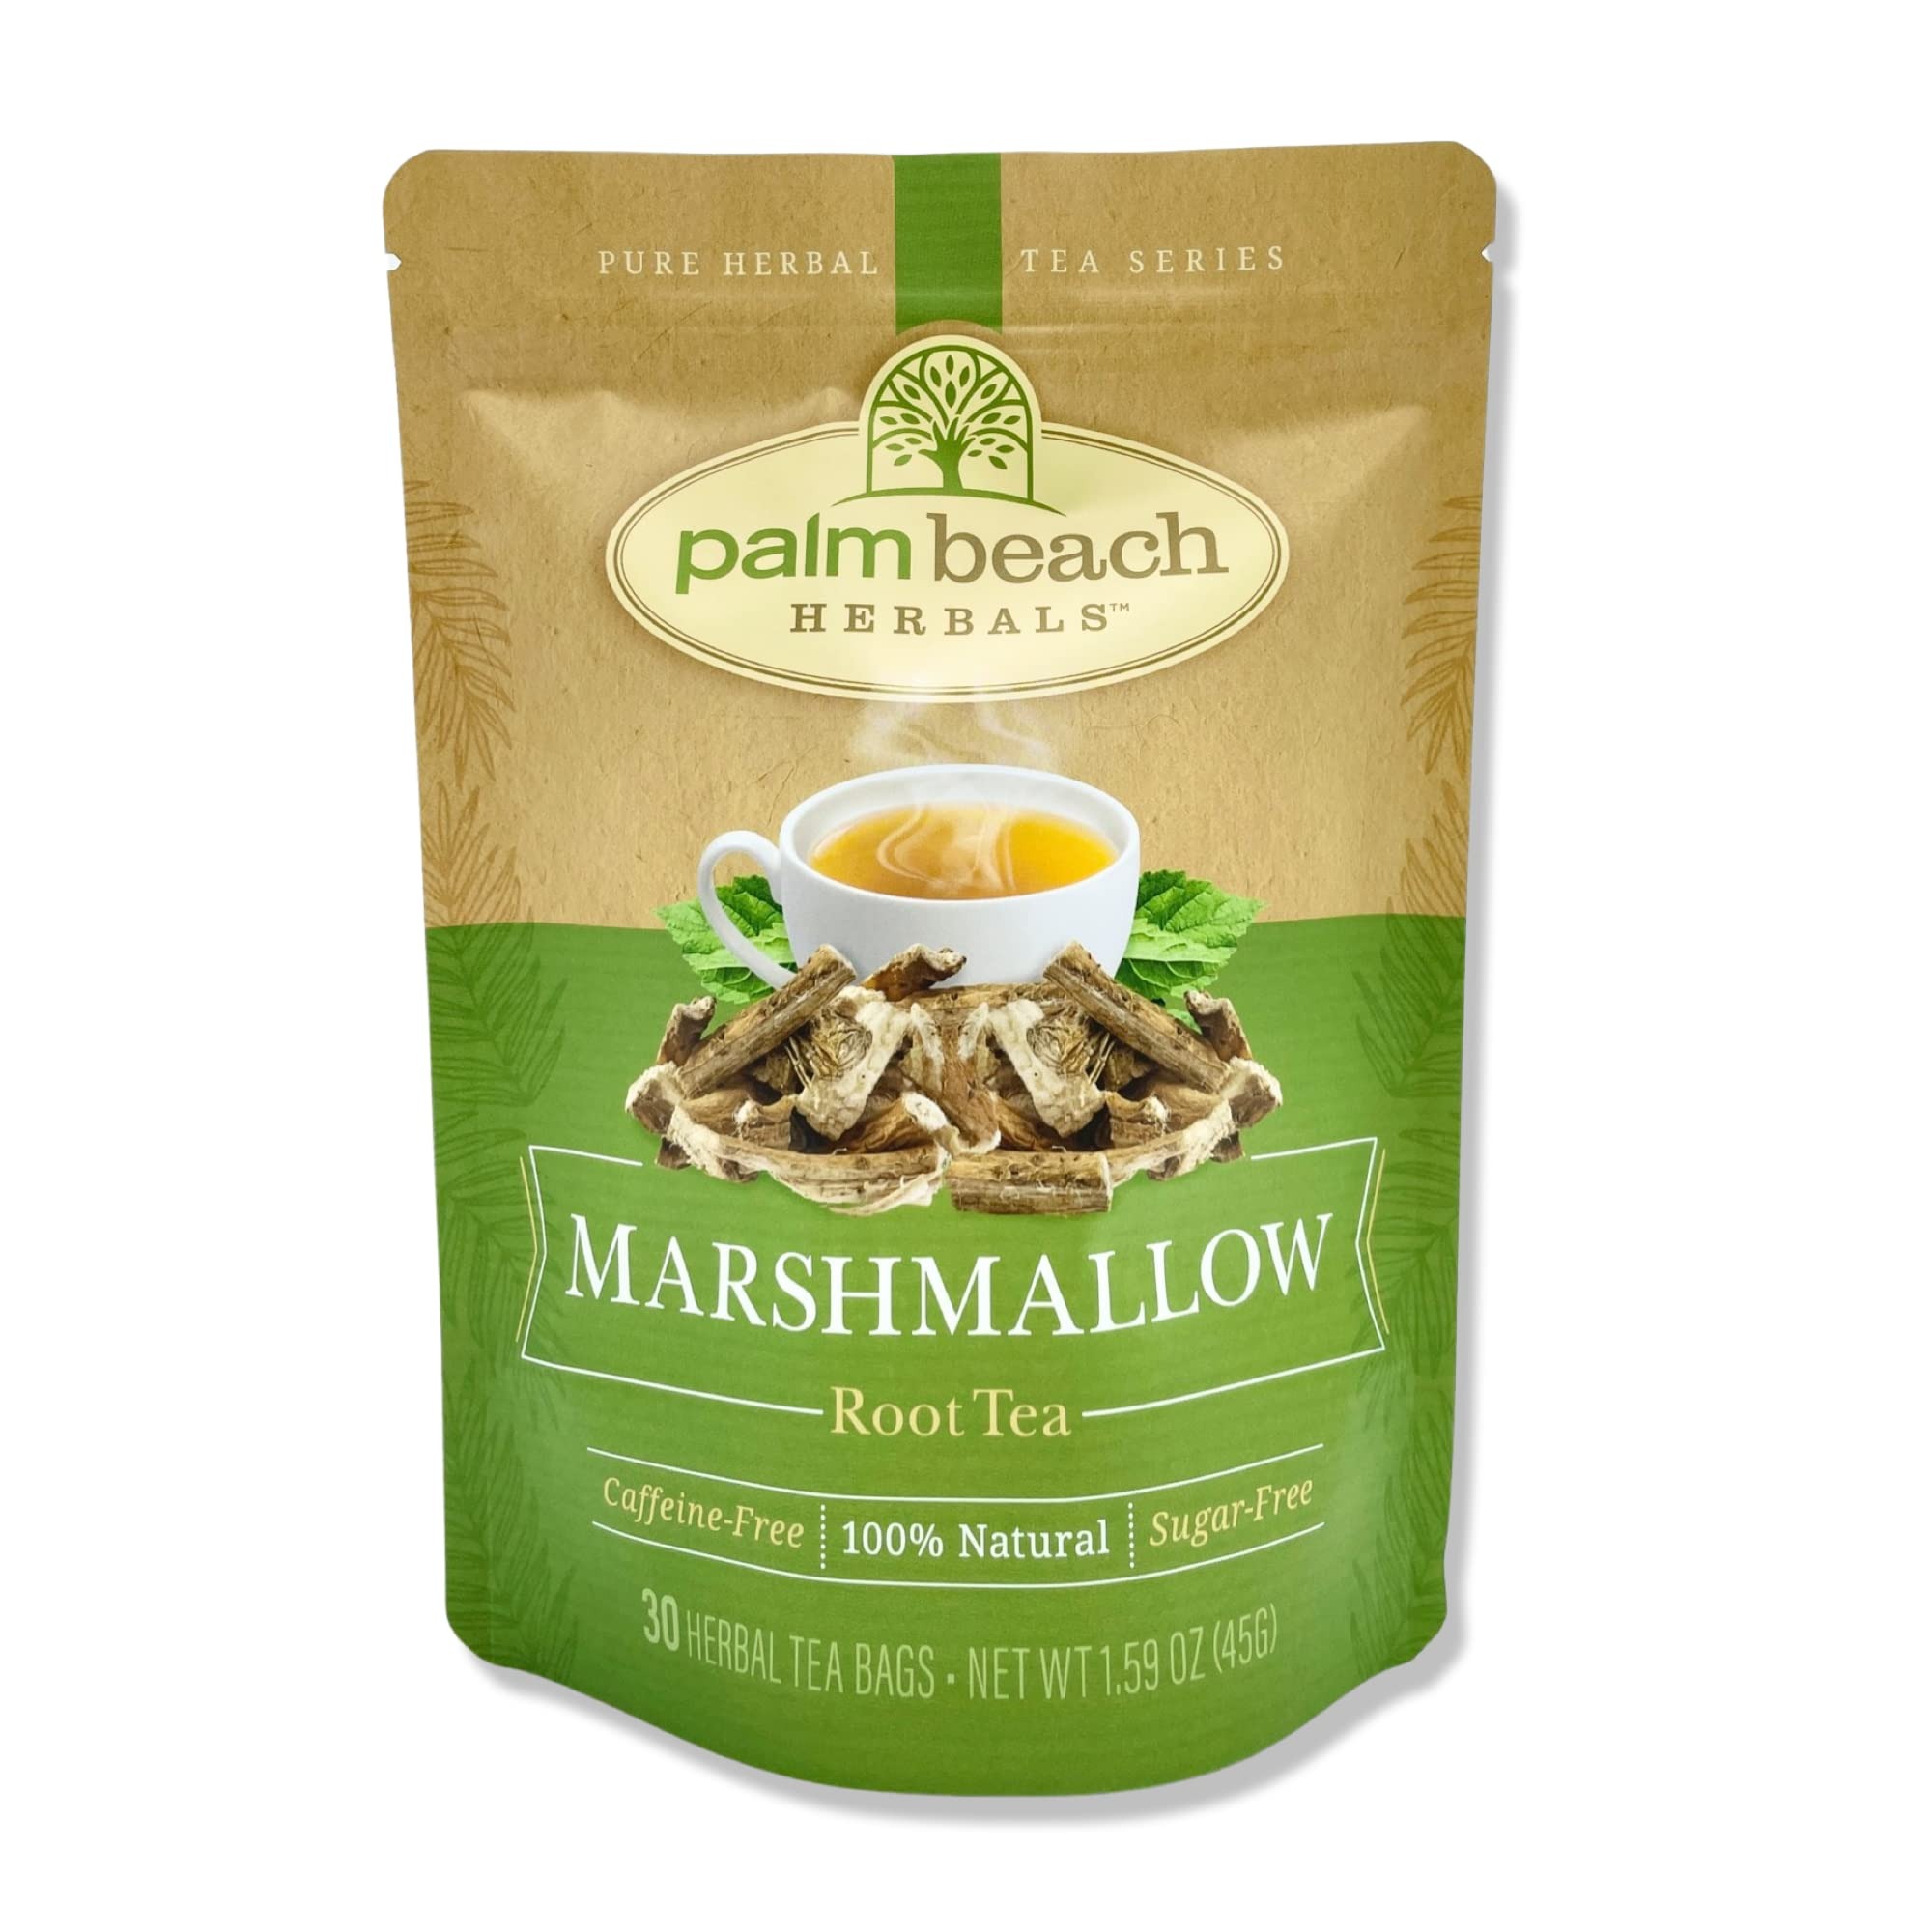
Item Name: Palm Beach Medicinal Herbs - Marshmallow Root Tea - Pure Herbal Tea Series, 30ct
Bullet Point 1: Flavor Profile: Neutral fragrance with light notes of wood and sweetness. Light root-base flavor with pleasant hints of sweetness.
Bullet Point 2: 100% Natural | Caffeine-Free & Sugar-Free
Bullet Point 3: Single Ingredient | No Fillers | Pure & Simple Tea
Bullet Point 4: Package contains 30 tea bags (1.5g each, 45g total)
Bullet Point 5: At Palm Beach Herbals, we are devoted to sharing our passion for natural health.
Bullet Point 6: Explore our selection of herbal teas and start your journey to a naturally healthy lifestyle!
Product Description: 100% Natural, Sugar-free, and Caffeine-free. 30ct package (1.5g each, 45g total). CAUTION: Please seek the advice of a healthcare provider before using this or any other herbal product, especially if you are pregnant, breastfeeding, or have any health conditions. Some herbal products may affect certain medications.
Value: 30.0
Unit: Count

Price: 14.95